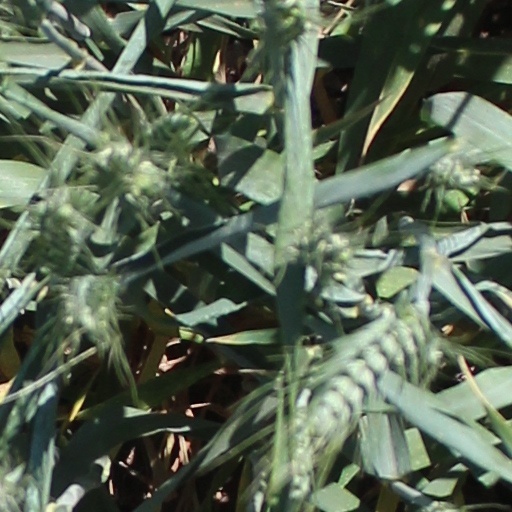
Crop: wheat